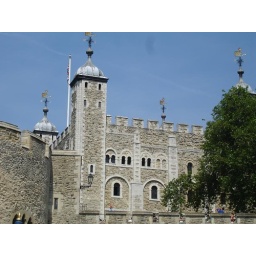
The oldest person of the Tower of London. This building was made just after the Battle of Hastings in 1066